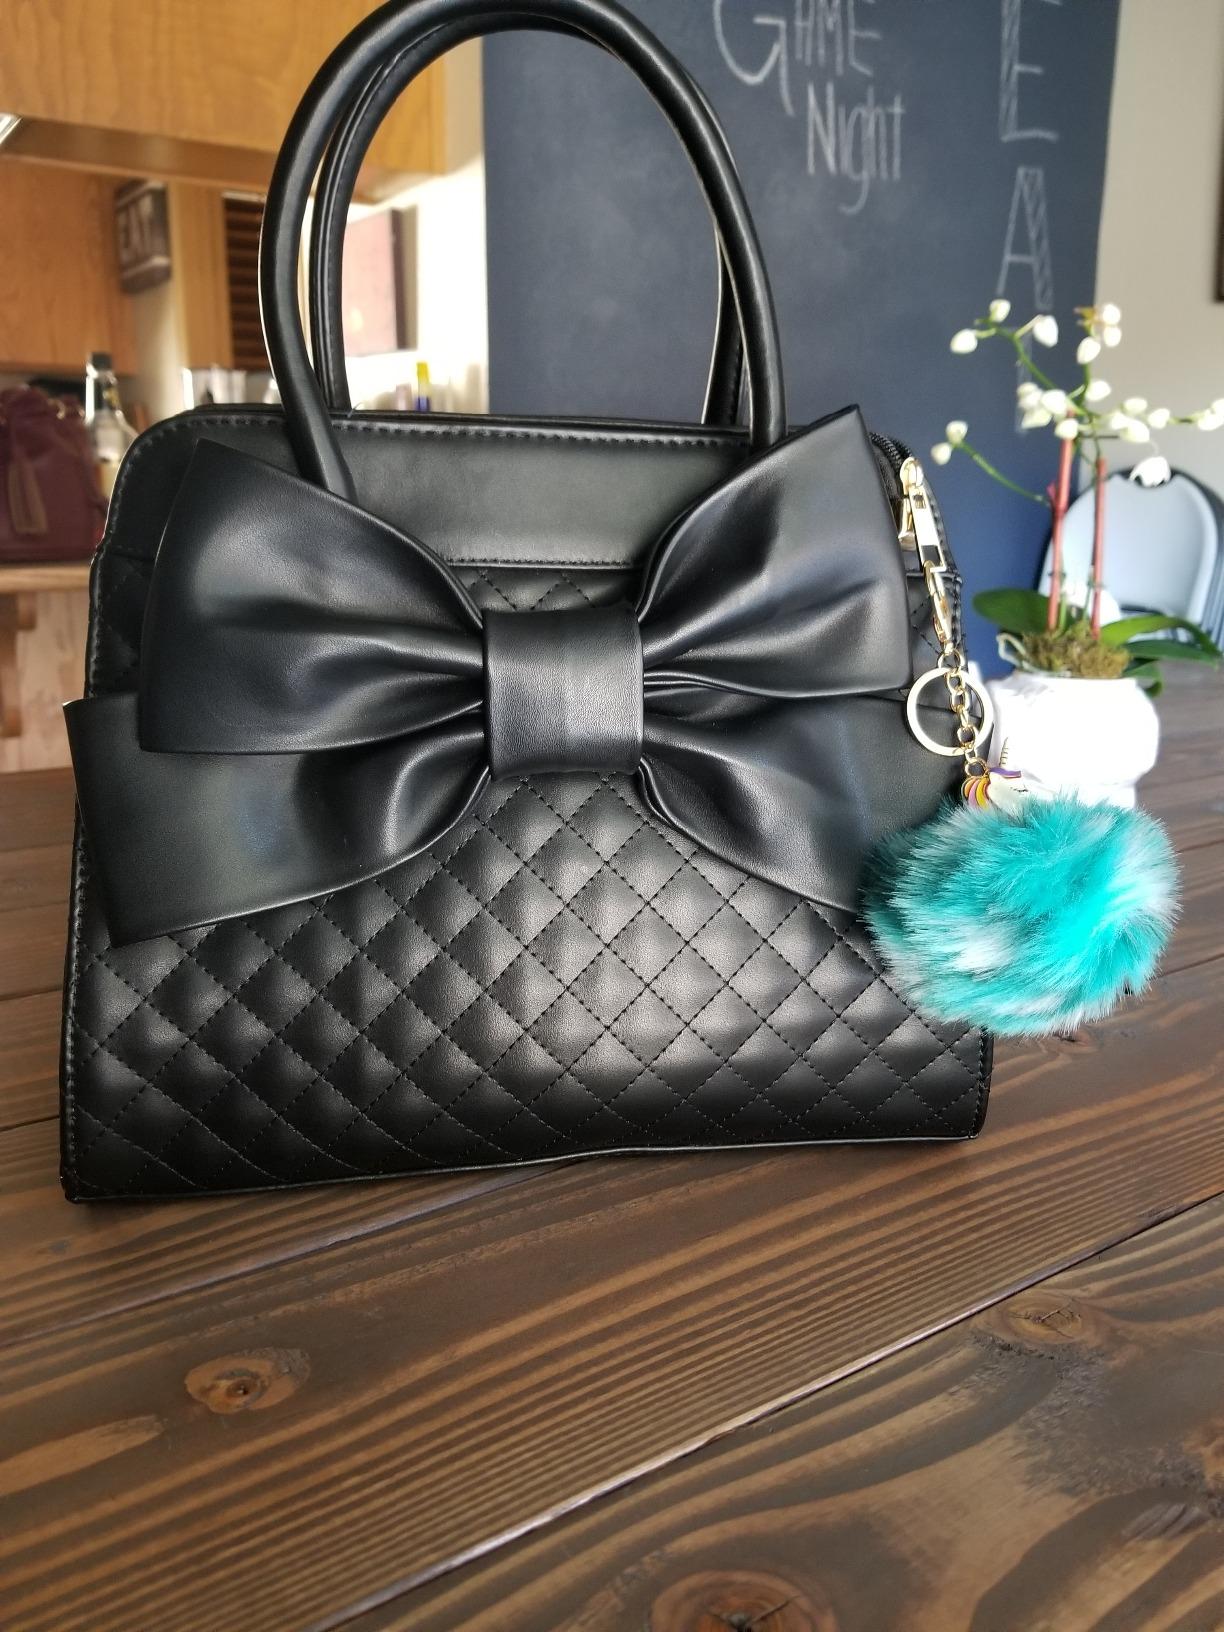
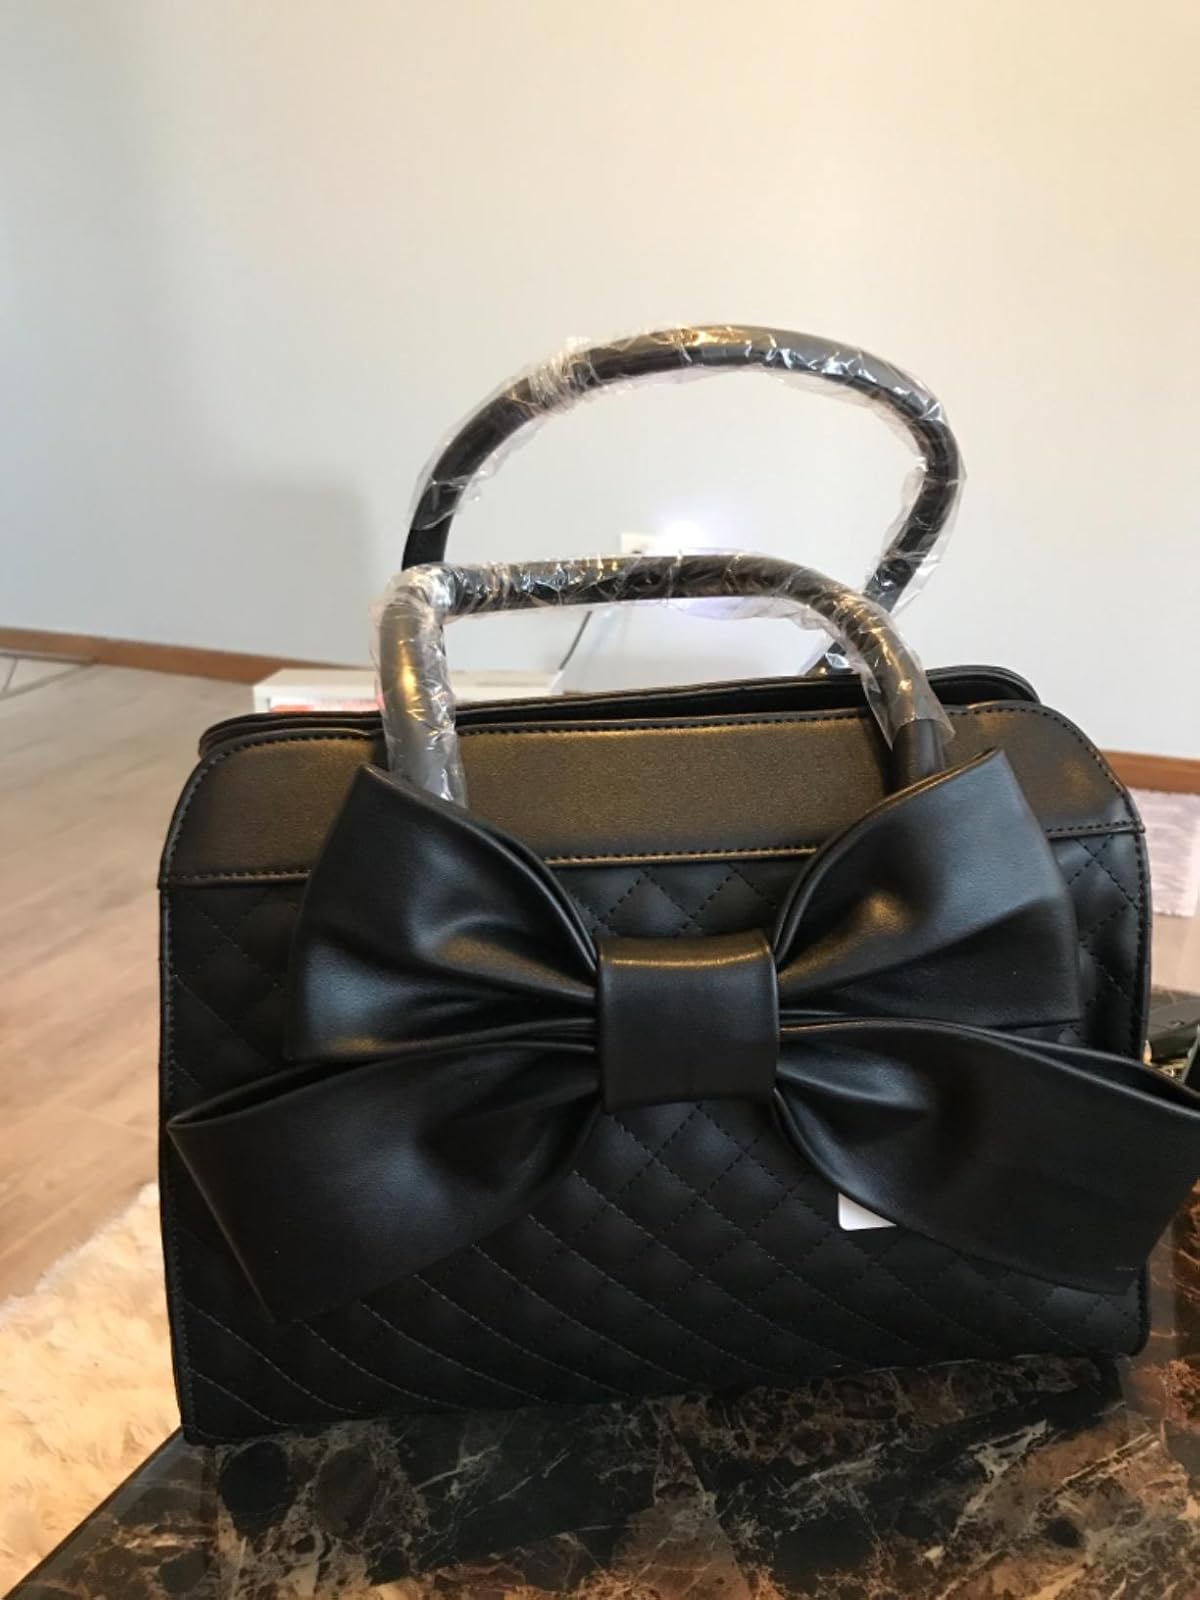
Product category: accessories_handbag
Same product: yes